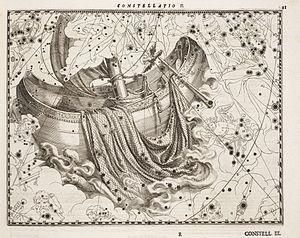
Coelum Stellatum Christianum est un ouvrage de cartes célestes réalisé en 1627 par Julius Schiller où les constellations « païennes » sont remplacées par des références bibliques.